Annemund

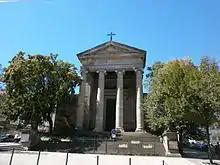
Church of Saint-Ennemond.

Ennemond is also revered in Bellegarde-en-Forez and Champdieu. He gave his name to the town of Saint-Ennemond in Allier and Saint-Chamond in the Loire area. One of his relics is preserved in the Church of Saint-Ennemond, Saint-Étienne.